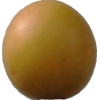
Label: cherry_wax